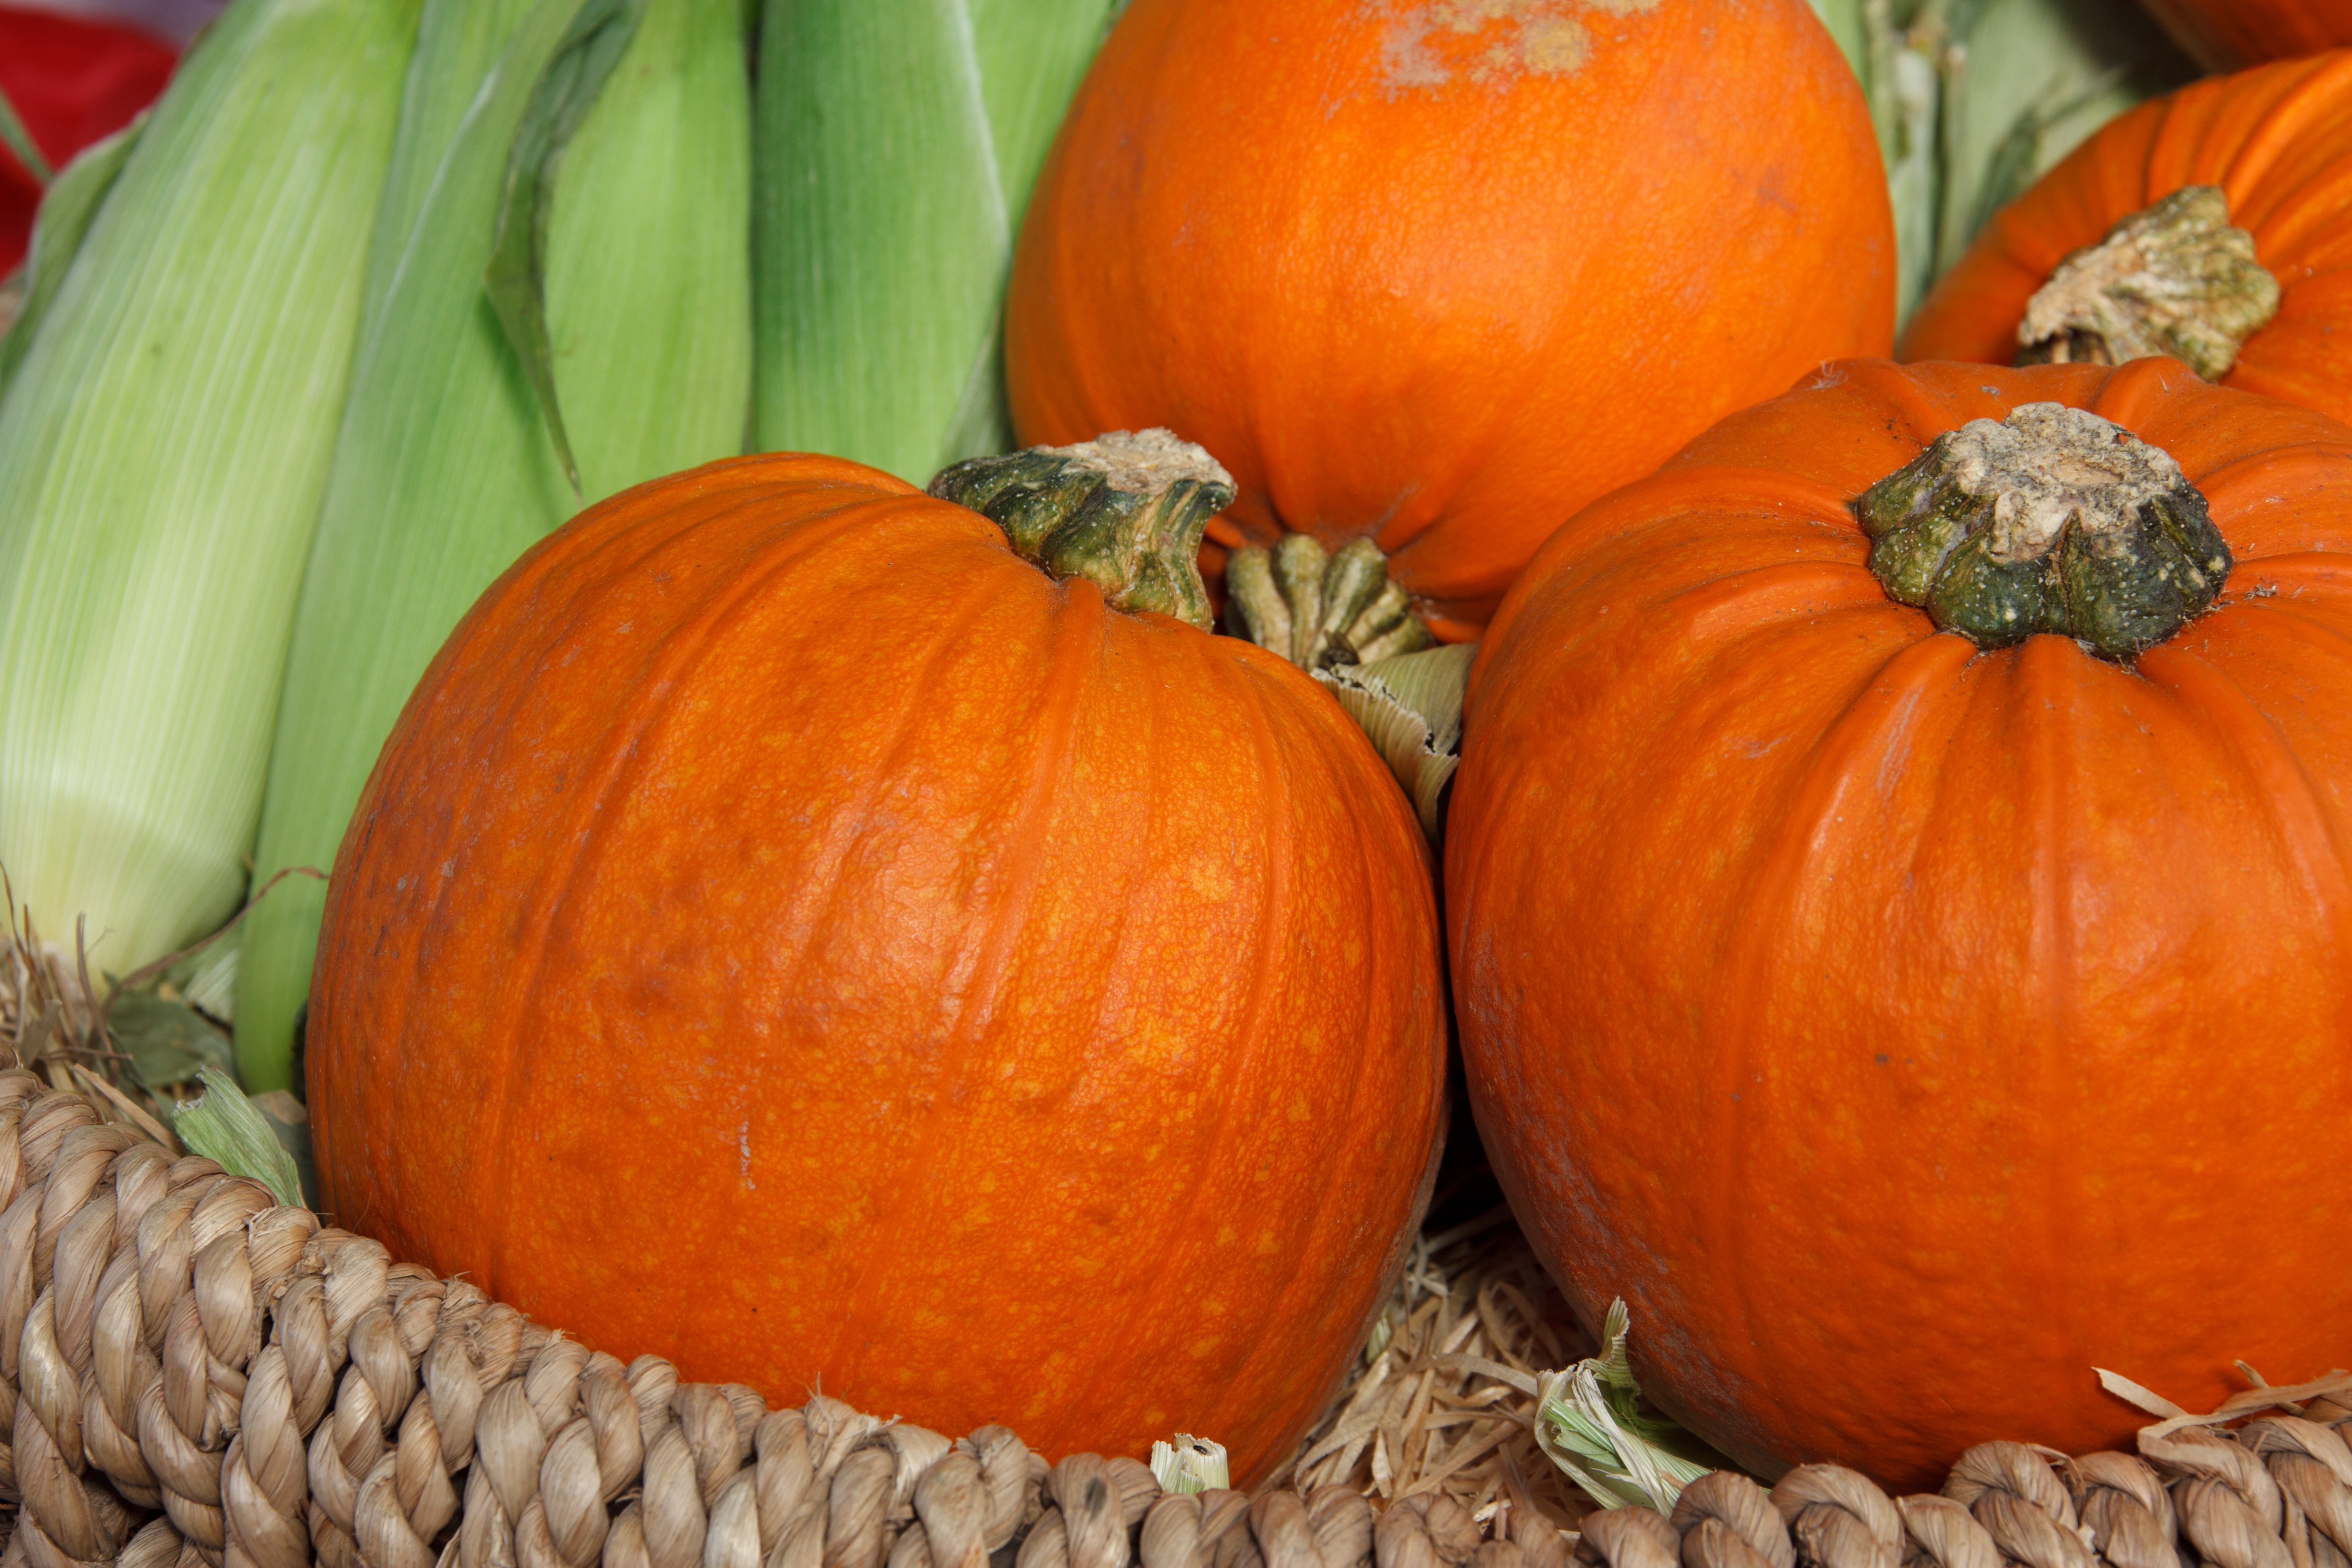
fall, flower, orange, food, harvest, produce, vegetable, autumn, pumpkin, halloween, corn, fresh, colorful, basket, healthy, thanksgiving, seasonal, calabaza, cucurbita, winter squash